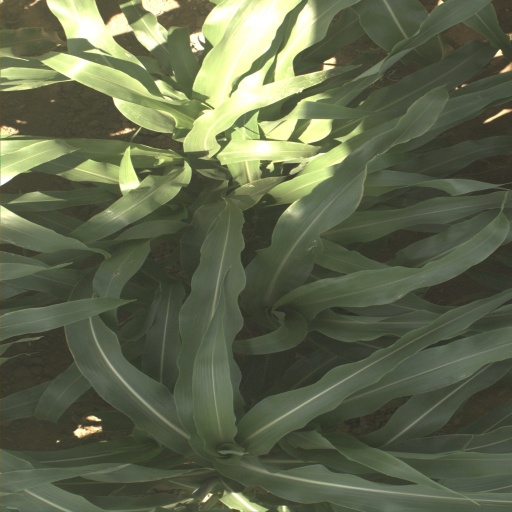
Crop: sorghum